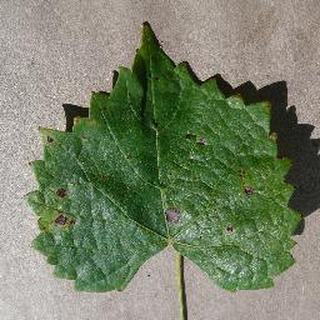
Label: grape_black_rot